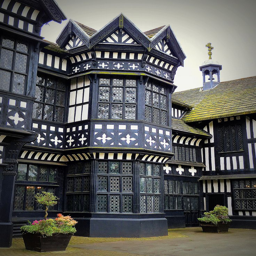
a timber - framed era manor house